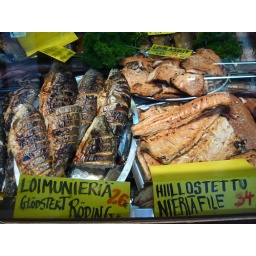
Oh to have had more space in my baggage!In the old market building of Helsinki Port.